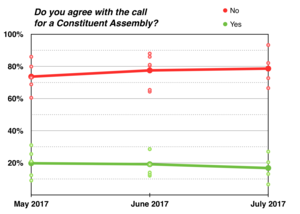
Les élections constituantes vénézuéliennes de 2017 se tiennent le 30 juillet 2017 pour élire les 545 membres de l'Assemblée nationale constituante, dont 181 au scrutin indirect répartis par quotas de profession et d'origine ethnique, et 364 autres élus au suffrage universel selon un découpage par circonscriptions municipales. 19 805 002 personnes sont appelées aux urnes. Du fait de ce mode de scrutin, 62 % des électeurs potentiels pourront voter au moins deux fois. Cette Assemblée nationale constituante va de fait remplacer l'Assemblée nationale et doit élaborer une nouvelle constitution.
Un référendum a eu lieu 16 juillet 2017, à l'initiative de l'opposition, pour protester contre la tenue des élections législatives vénézuéliennes de 2017. Le référendum a ainsi lieu de manière non officielle, sans être organisé ni reconnu par le gouvernement.